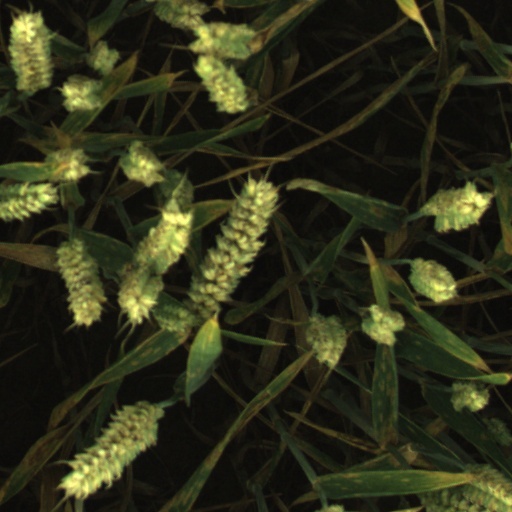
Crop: wheat